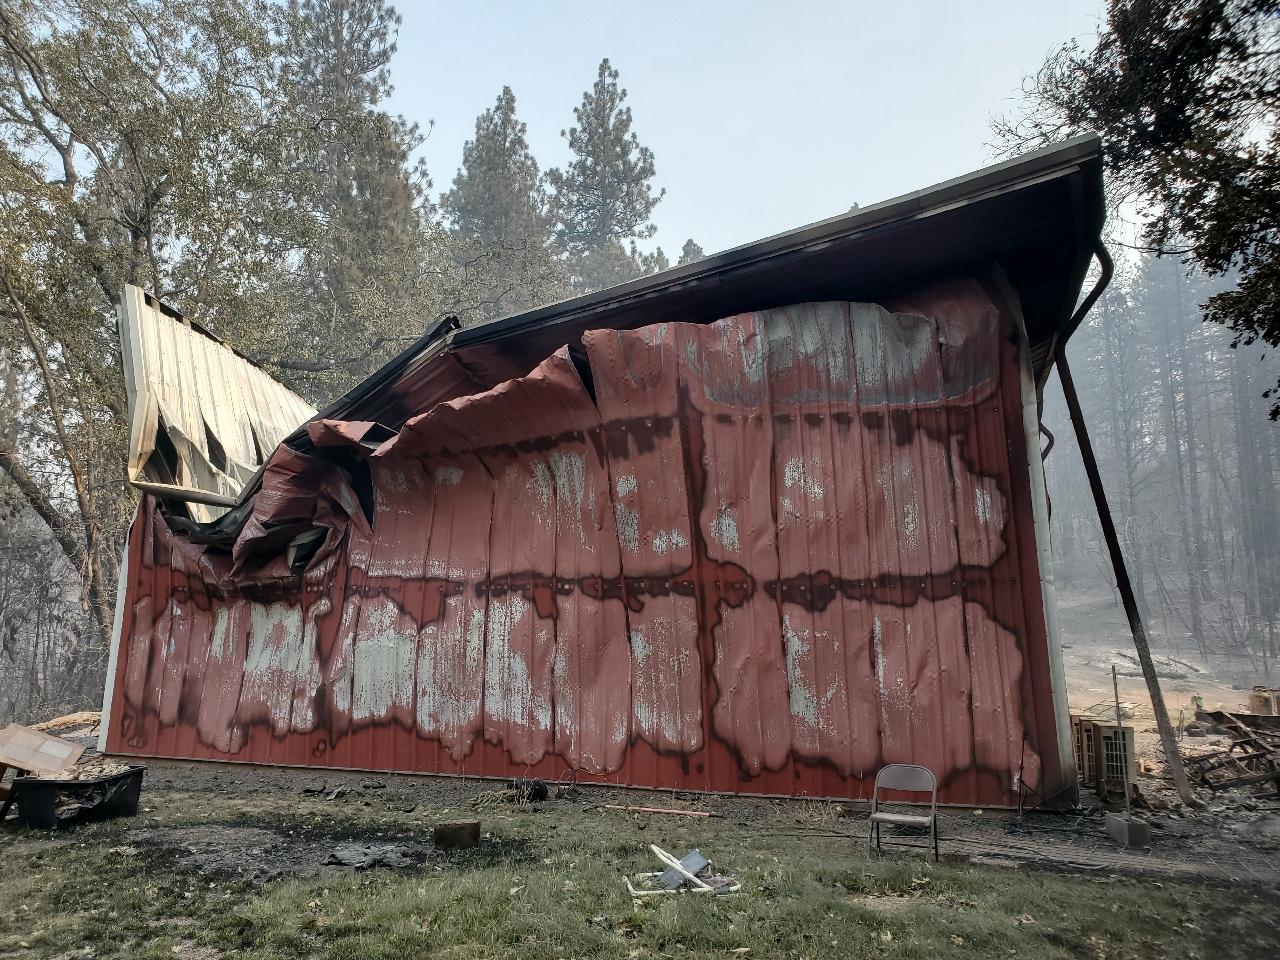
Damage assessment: destroyed